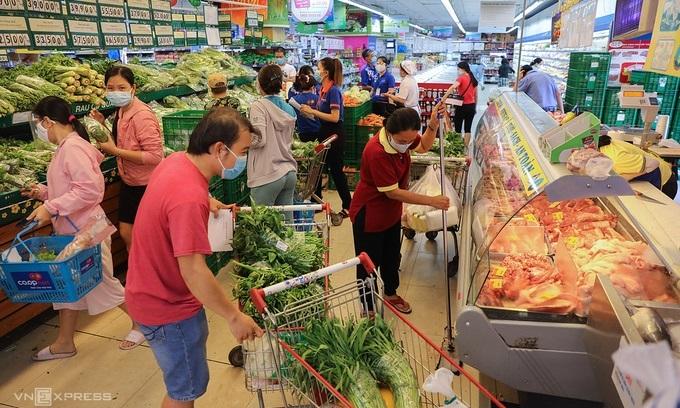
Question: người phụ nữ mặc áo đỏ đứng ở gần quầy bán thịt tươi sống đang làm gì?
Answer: đang lau sàn